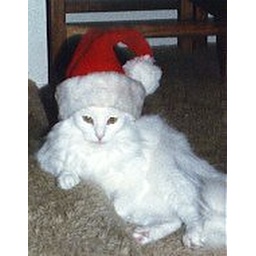
cat in a hat